John Rankin (abolitionist)

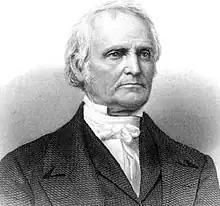
Frontispiece of 1870's "The Soldier, the Battle, and the Victory"

John Rankin (February 4, 1793 – March 18, 1886) was an American Presbyterian minister, educator and abolitionist. Upon moving to Ripley, Ohio, in 1822, he became known as one of Ohio's first and most active "conductors" on the Underground Railroad. Prominent pre-Civil War abolitionists William Lloyd Garrison, Theodore Weld, Henry Ward Beecher, and Harriet Beecher Stowe were influenced by Rankin's writings and work in the anti-slavery movement.